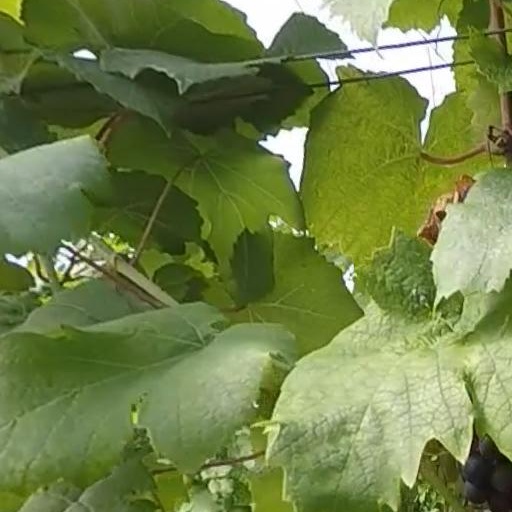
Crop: grape